Frank Navin

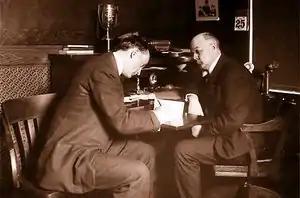
Ty Cobb and Frank Navin pose as Cobb signs a $5000 ($129,333 in 2012) contract for 1908 after Cobb's bitter holdout.

Navin's knowledge of the game and his reputation for penny-pinching are both reflected in his relationship with Ty Cobb.